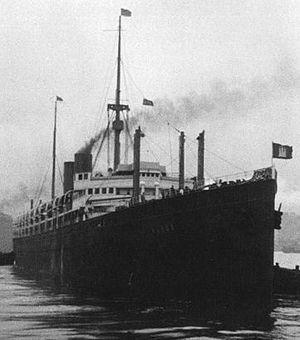
Le Deutschland est un paquebot transatlantique allemand de la HAPAG. Construit pour battre des records de vitesse, il souffre de vibrations très prononcées qui lui valent le surnom de Cocktail Shaker. En 1910, il est renommé Viktoria Luise, puis Hansa en 1921. S'il est l'un des paquebots allemands qui ont l'honneur d'avoir obtenu le Ruban bleu, il est aussi l'un des rares paquebots allemands de quelque importance à ne pas avoir été cédé aux Alliés à l'issue de la Première Guerre mondiale. Devenu inutile, il est retiré du service en 1924 et démoli l'année suivante.